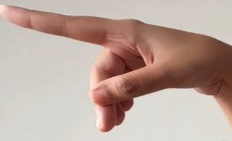
ASL sign: P